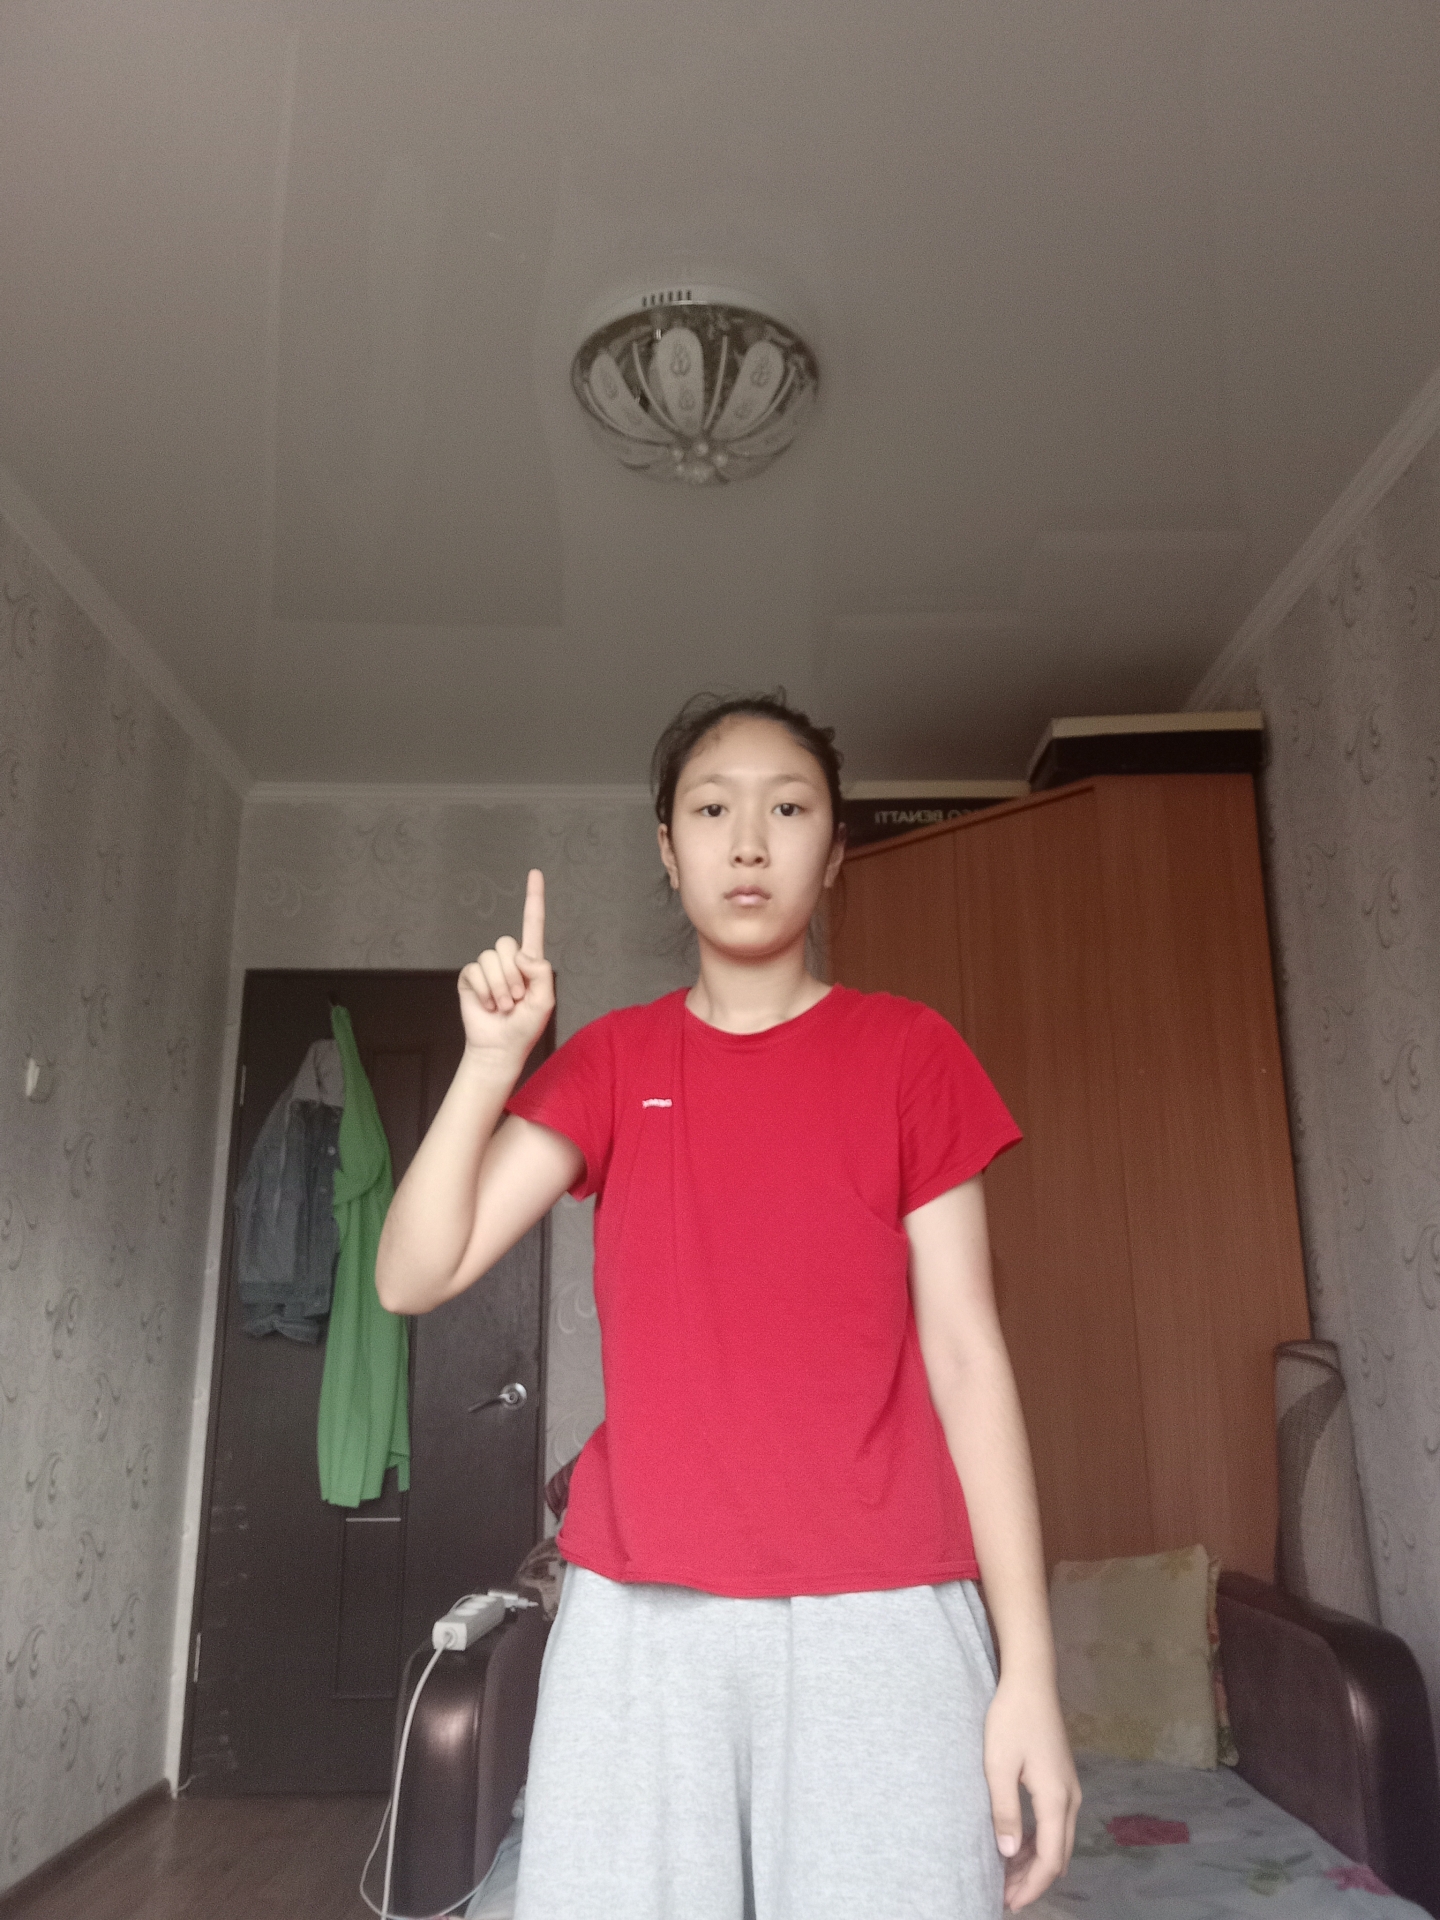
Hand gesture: one